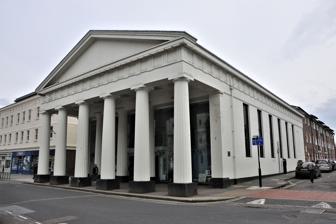
Building: Corn Exchange, Chichester
Country: United Kingdom
Year built: 1833
Corn exchange and cinema in Chichester, England Corn Exchange The Corn Exchange, East Street,  Chichester General information Town or city Chichester Country England Coordinates 50°50′10″N 0°46′32″W / 50.8360°N 0.7756°W / 50.8360; -0.7756 Current tenants Next Boston Tea Party Construction started 1833 Design and construction Architect(s) George Draper Listed Building – Grade II* Official name Corn Exchange Designated 5 July 1950 Reference no. 1192106 The Corn Exchange (also the Exchange Cinema and the Granada Exchange ) is a Grade II* listed building in Chichester , West Sussex , England. Built in 1833, the building has also been used as a Granada cinema. It is currently leased to a number of companies, including Next and the Boston Tea Party café chain. History In the late-1820s, a group of 70 corn merchants decided to form a private company, known as "Chichester Corn Exchange Limited", to finance and commission a corn exchange for the town: they each contributed between £25 and £250. The new building was designed by local architect, George Draper, and built on the corner of East Street and Baffin's Lane in Chichester between 1832 and 1833. In 1835 the roof was found to be unsafe and the building was stated to be in danger of collapse; it was rebuilt and remodelled to a design by architect John Elliott the following year. Corn, wheat, oats and barley were commonly traded at the Corn Exchange, and in 1899 wool fleeces were also recorded as being sold at auction at the Corn Exchange. The Corn Exchange was set up to increase trade of goods, as local merchants were unwilling to sell small quantities of goods. They preferred to sell at least a bushel at a time. The Corn Exchange also allowed merchants to sample goods before purchasing them. Blue plaque at the Corn Exchange. The use of the building as a corn exchange declined significantly in the wake of the Great Depression of British Agriculture in the late 19th century. However, from the 1880s, parts of the Corn Exchange were rented out as a cinema. It was one of Chichester's first cinemas, and the Corn Exchange has a blue plaque commemorating this. In 1922, the Corn Exchange became a full-time cinema, and the following year, the cinema was purchased by London and District Cinemas. In 1927, the cinema was renovated, and was renamed the Exchange Cinema . The Kid Brother was the first film shown at the renovated cinema. The company which had originally commissioned the corn exchange was wound up in 1948 and, that same year, Granada cinemas took over the Corn Exchange, and named it the Granada Exchange . The Granada cinema closed in 1980. Star Wars film The Empire Strikes Back was the last film shown at the Granada cinema. The Corn Exchange was then left unused for six years, before being leased to McDonald's , who used it until 2004. Part of the Corn Exchange is currently leased to Next . In 2018, Next said that they were looking to close their Chichester Corn Exchange store. Other companies that have been based in the Corn Exchange include the Boston Tea Party café chain, a Grape Tree health food store , and two Indian restaurants. To the rear stood a three-storey corn store built of red and grey brick. This was modified and converted into offices in 1967. Another corn store designed in 1871 by architect John Elkington, this time of stone with brick dressings, was similarly converted in the early 1980s. Architecture The building is Greek Revivalist in style. Across the front of the building are six Doric columns , each of which weigh 3 tonnes and are made of cast iron . They form a "noble hexastyle portico " which projects on to the pavement and rests on six substantial stone bases. There are four smaller columns behind it. These support a large pediment and decorative entablature which runs around the side elevations of the building. See also Corn exchanges in England References